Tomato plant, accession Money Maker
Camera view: tilt-top (135 deg); turntable rotation: 30 degrees
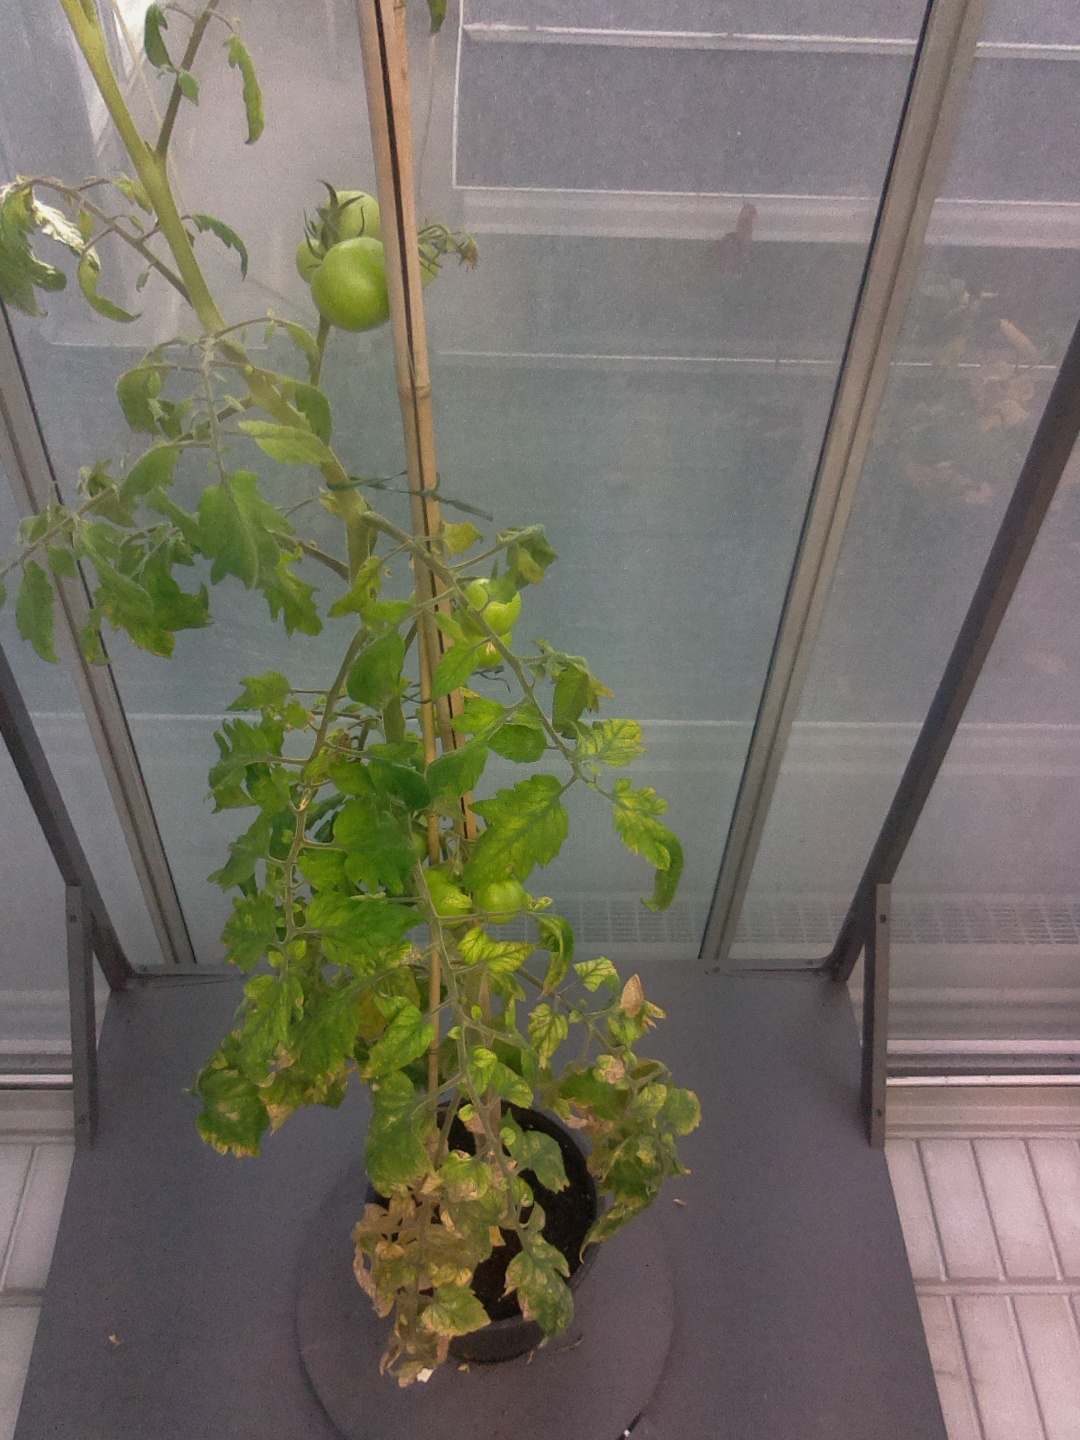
BBCH growth stage 77: 70%-80% of final fruit size